Guy Johnson

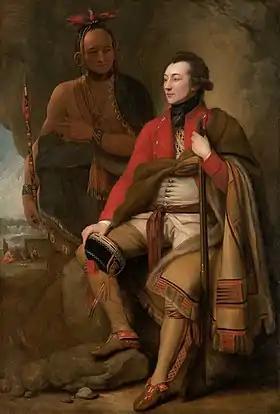
This painting by Benjamin West is usually identified as a portrait of Guy Johnson, although some historians argue that it depicts Sir William Johnson, Guy's uncle.

Guy Johnson ( – 5 March 1788) was a British Indian Department officer, judge and politician. He served on the side of the British during the American Revolutionary War, having migrated to the Province of New York as a young man and worked with his uncle, Sir William Johnson, 1st Baronet who served as the Superintendent of Indian Affairs of the northern colonies.